History of the Jews in Mauritius

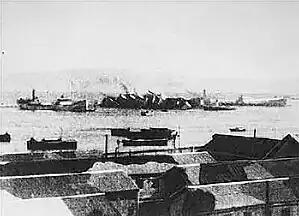
The "Patria" after the bombing

In September 1940, the "Atlantic", "Milos", and "Pacific", picked up 3,600 Jews from Vienna, Gdańsk and Prague in Tulcea, Romania, to be sent to Palestine. The Jews that arrived in Palestine came without entry permits and were subsequently denied entry by the British government, specifically Sir Harold MacMichael, who was the High Commissioner. The British decided to deport the immigrants to either Trinidad and Tobago or Mauritius, both British colonies.